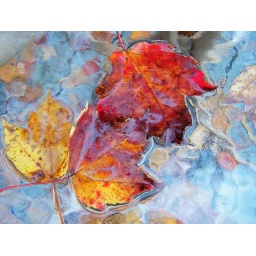
These leaves are sitting in water on a glass top table